Tianzhenosaurus

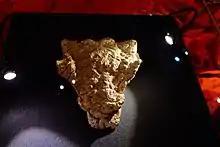
Holotype skull of "T. youngi"

In 1983, Pang Qiqing and Cheng Zhengwu discovered articulated cervical vertebrae of an ankylosaurid from the Shanxi Province. Numerous excavations at the site yielded more than 2,300 specimens belonging to sauropods, theropods, ornithopods and ankylosaurid specimens. The holotype specimen of "Tianzhenosaurus youngi", HBV-10001, consists of a partial skull. Two paratype specimens were assigned to this species: HBV-10002 (an incomplete mandible and HBV-10003 (cervical vertebrae, dorsal vertebrae, caudal vertebrae, a sacral complex, ilia, pectoral girdles, pelvic girdles, fore and hind limbs with fore and hind feet, tail club and osteoderms) The holotype and paratype specimens were collected from the Huiquanpu Formation and are housed at the Geoscience Museum, Hebei GEO University, Shijiazhuang.